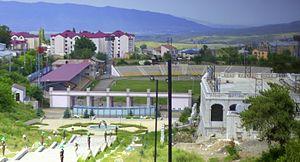
La Coupe d'Europe de football ConIFA 2019 est la troisième édition de la Coupe d'Europe de football ConIFA qui a lieu en Haut-Karabagh au mois de juin, un tournoi international de football pour les États, les minorités, les apatrides et les régions non affiliées à la FIFA organisée par la ConIFA.